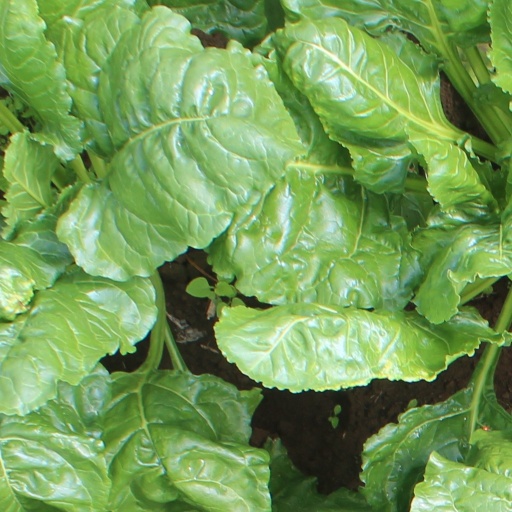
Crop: sugar beet